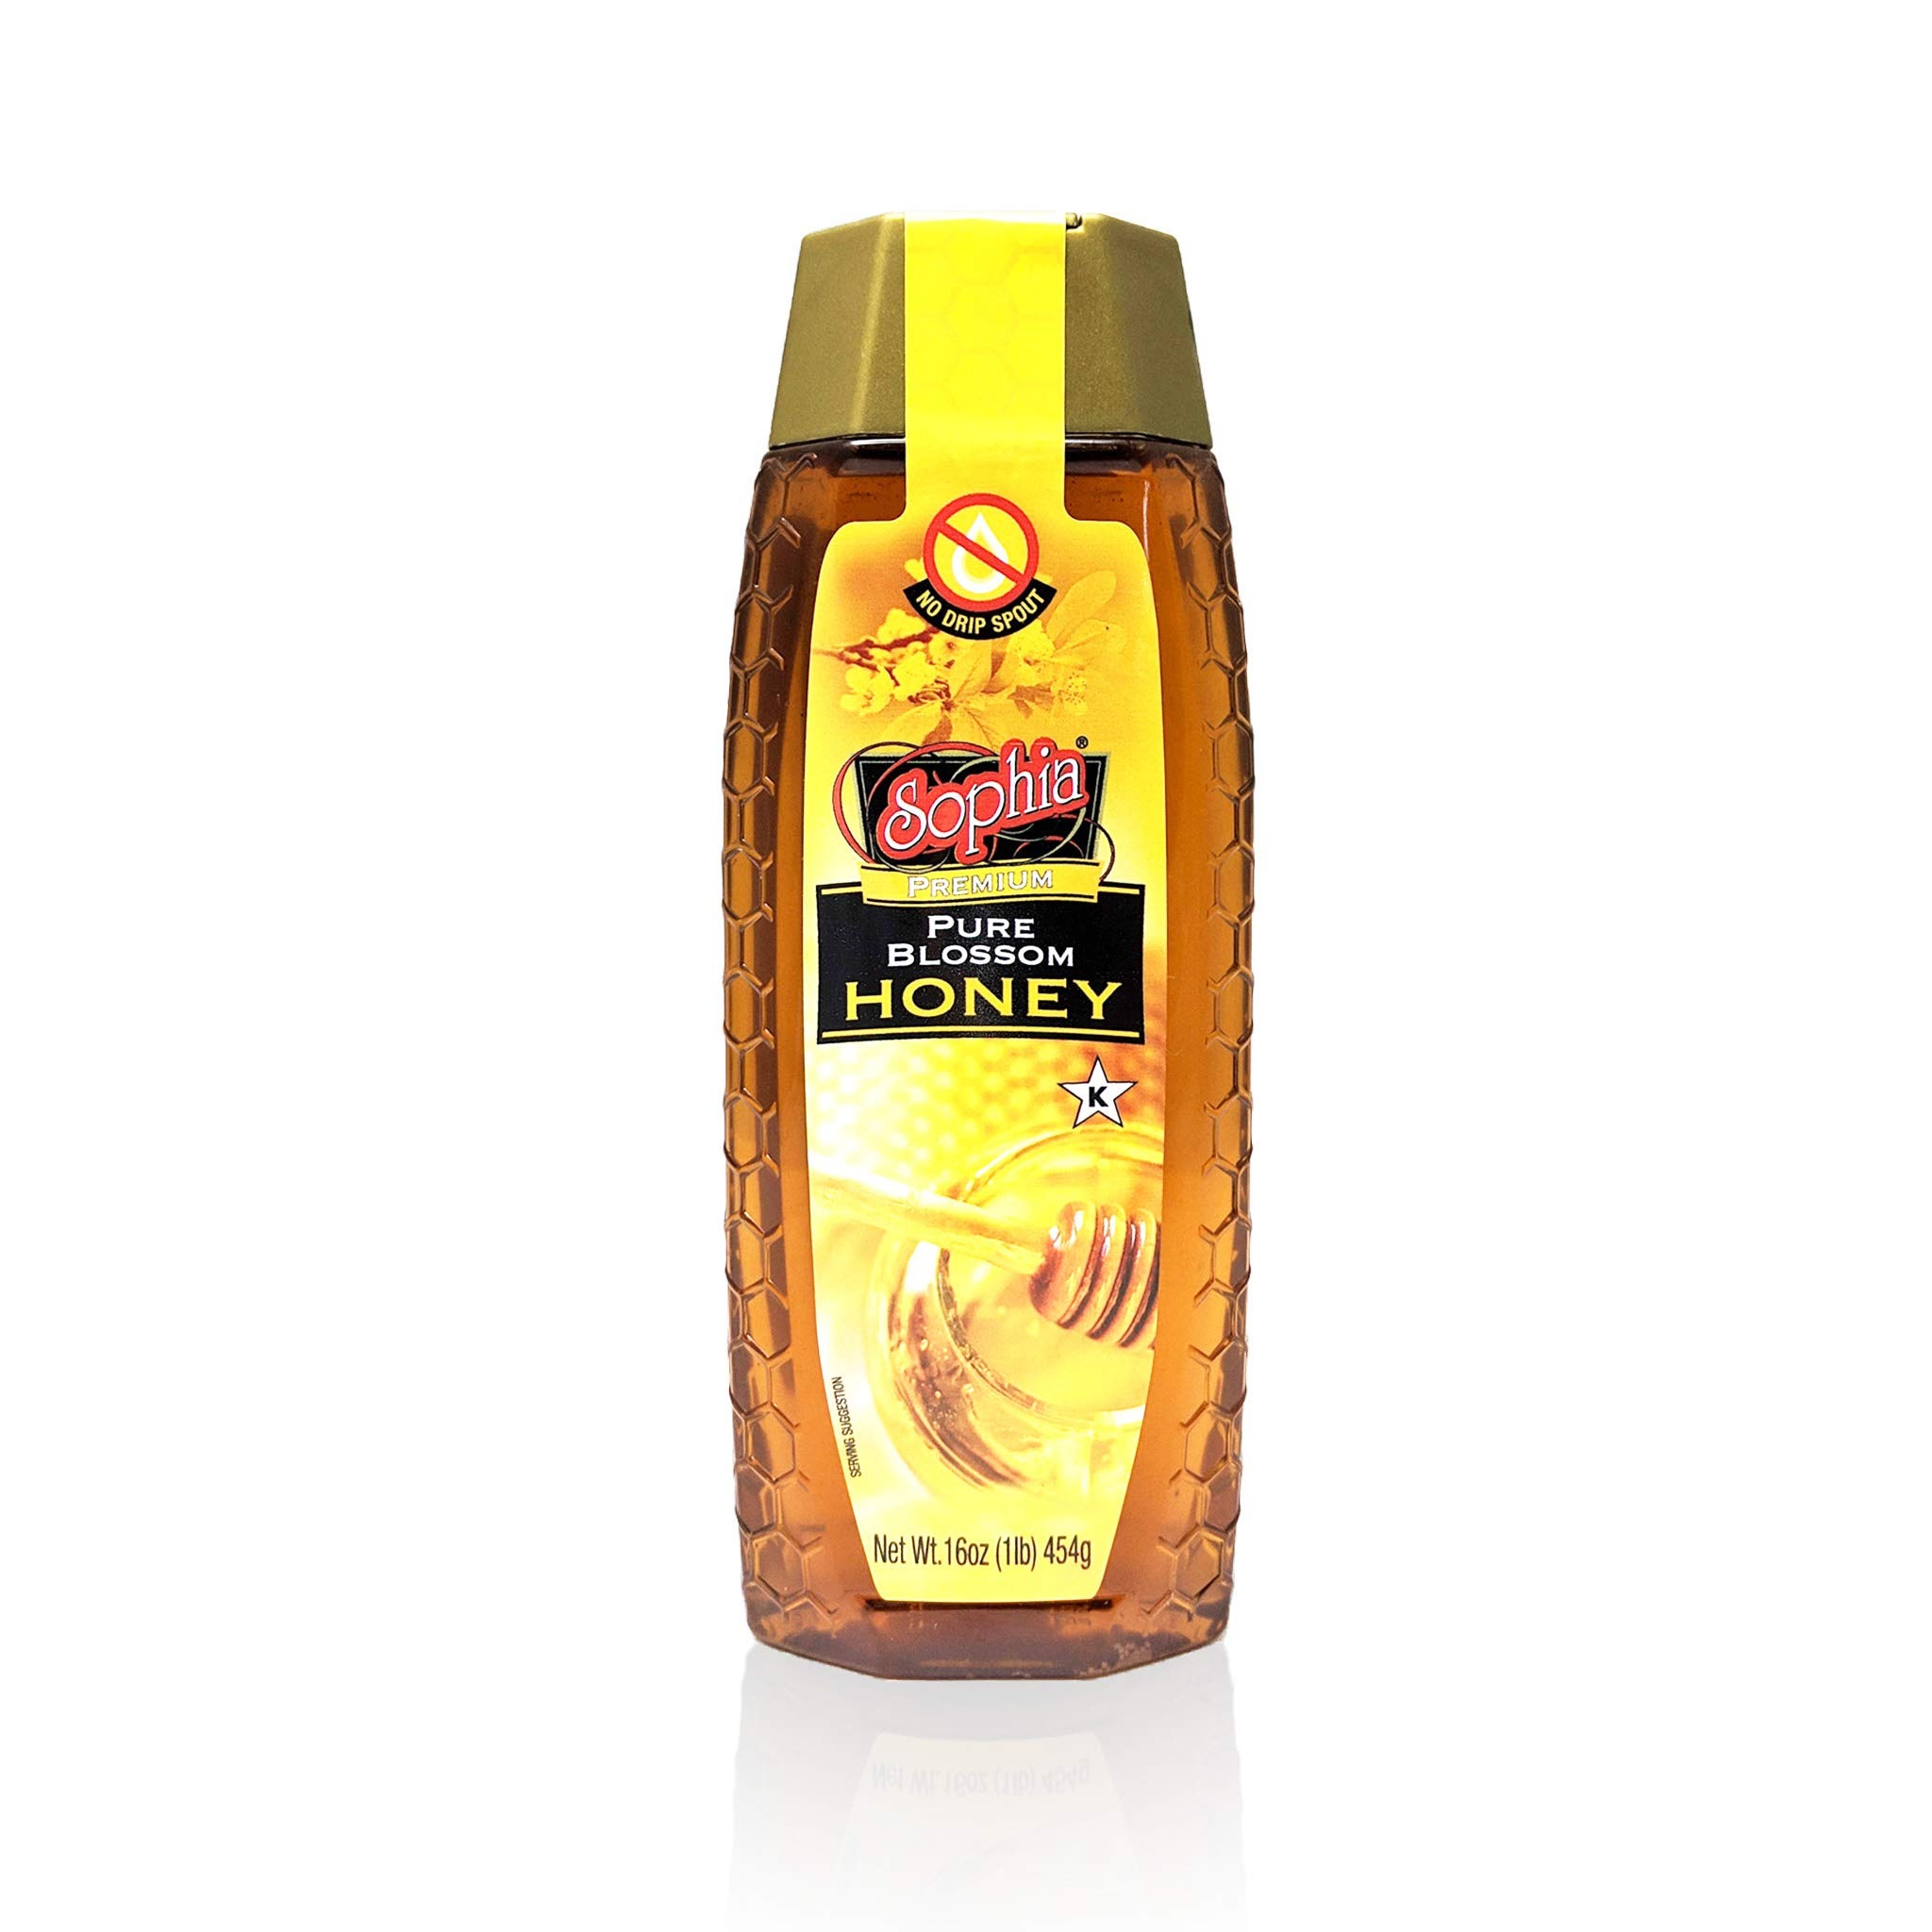
Item Name: Sophia Honey - Pure Blossom 16oz (6-pack)
Bullet Point 1: 100% pure blossom honey
Bullet Point 2: No added ingredients - nature's healthiest sweetener
Bullet Point 3: Try it drizzled over grilled fruit, nuts and cheeses
Bullet Point 4: Kosher certified
Product Description: This honey is some of the freshest and best in the world, perfect over yogurt, granola, in tea, or in baking recipes.
Value: 6.0
Unit: Count

Price: 42